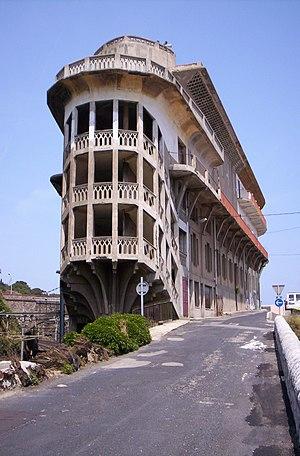
La liste des édifices labellisés « Patrimoine du XXᵉ siècle » des Pyrénées-Orientales recense de manière exhaustive les édifices disposant du label officiel français « Patrimoine du XXᵉ siècle » situés dans le département français des Pyrénées-Orientales. Chacun de ces édifices est accompagné de sa notice sur la base Mérimée et de sa date de labellisation.
Cet article recense les monuments historiques des Pyrénées-Orientales, en France.
L'hôtel le Belvédère du Rayon Vert est un hôtel situé à Cerbère.